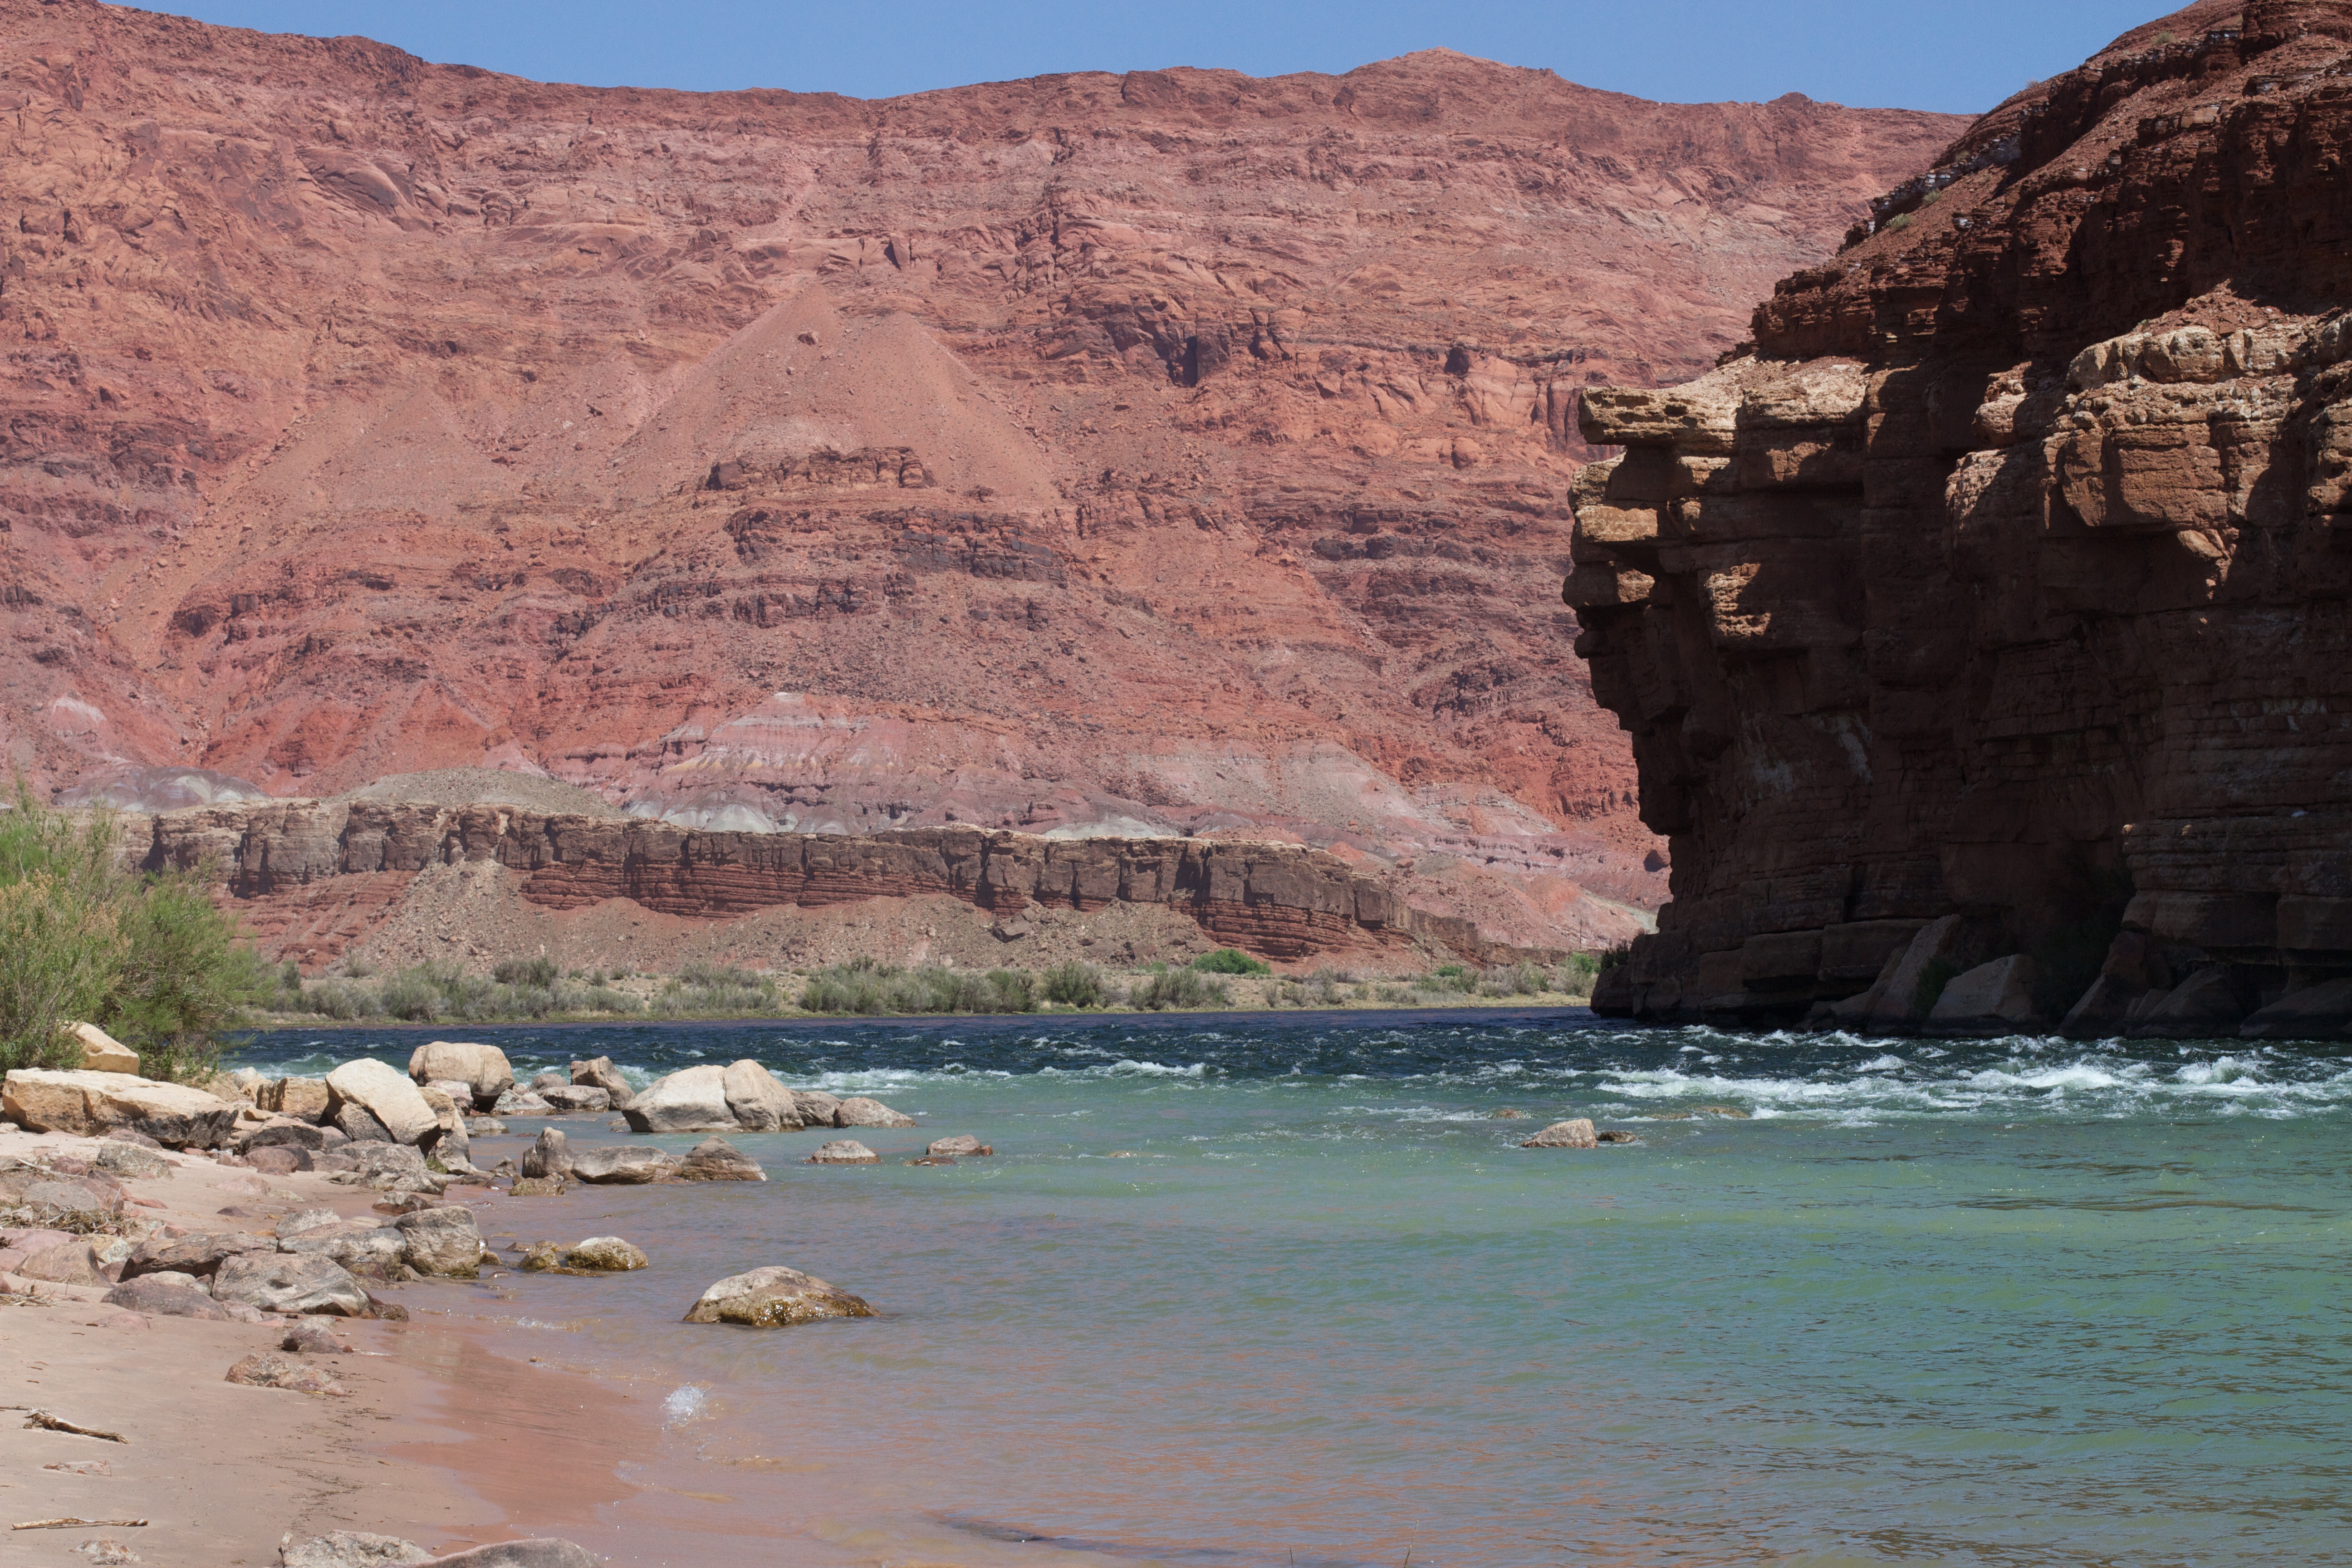
sea, coast, rock, formation, cliff, bay, canyon, terrain, geology, badlands, cape, wadi, landform, geographical feature